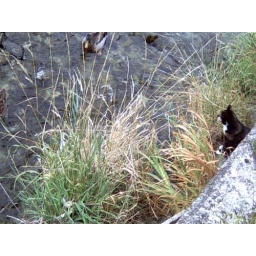
Millie - over the fence &amp;amp; down the wall to watch the ducks.